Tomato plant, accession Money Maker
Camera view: vertical (180 deg); turntable rotation: 210 degrees
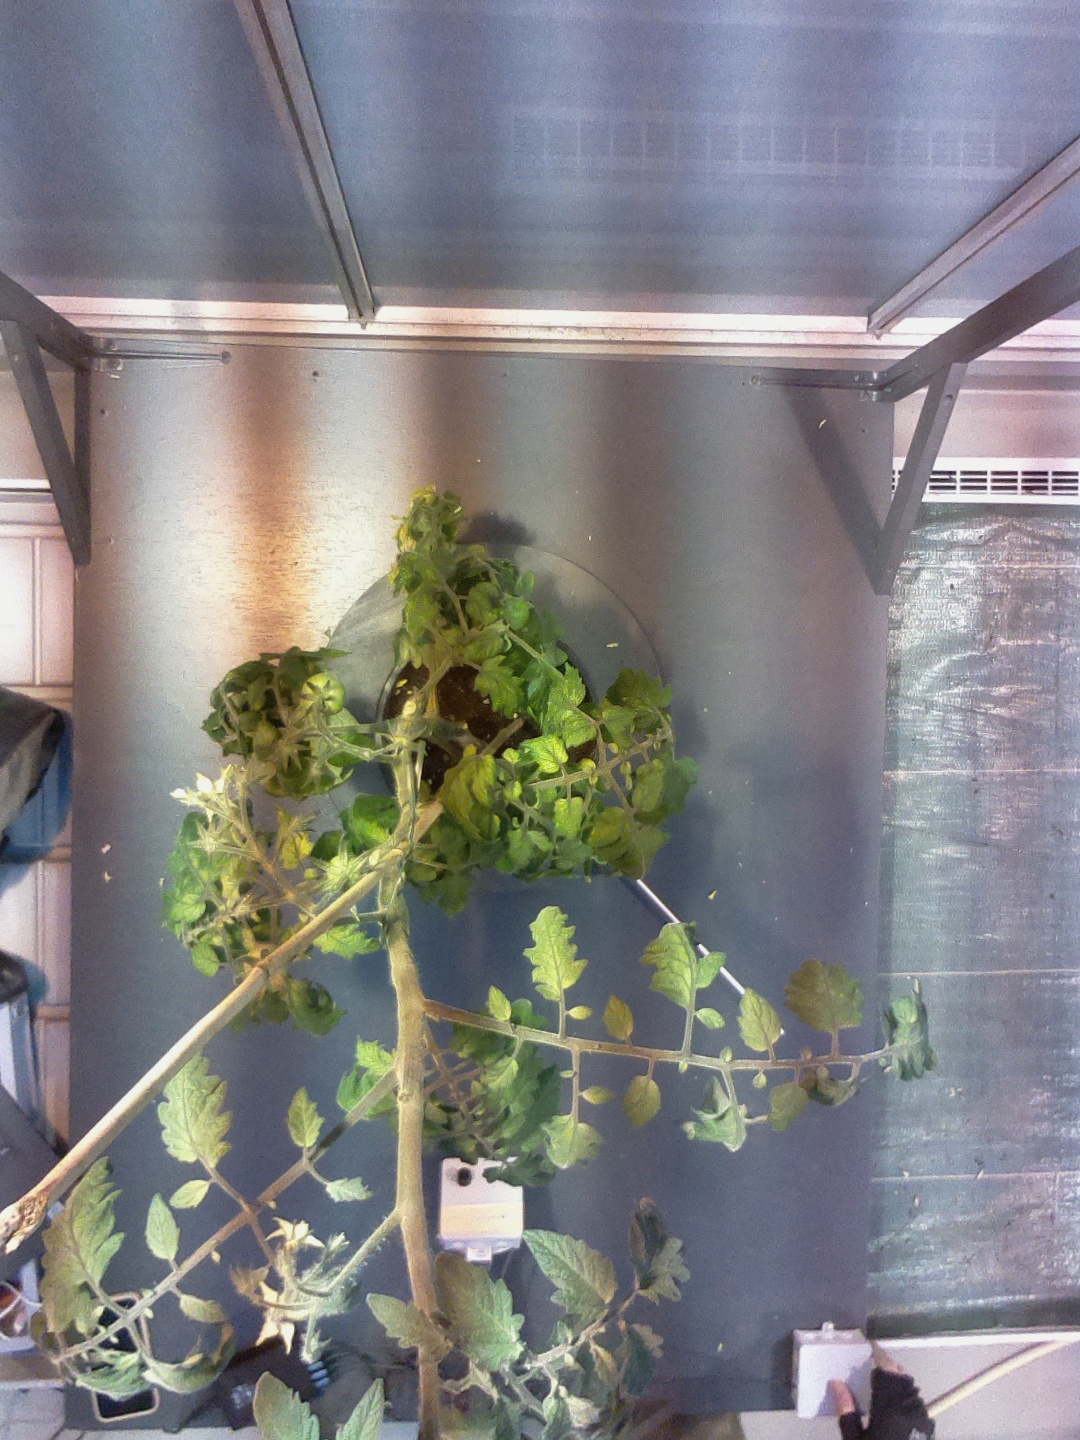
BBCH growth stage 73: 30%-40% of final fruit size